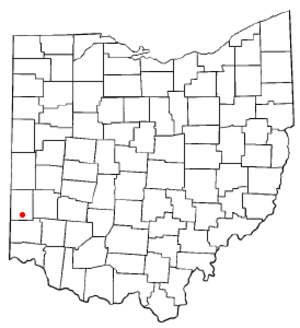
Camden est un village du comté de Preble dans l'Ohio aux États-Unis.